Anglo-Zulu War

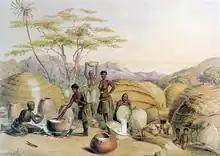
Zulu village, c. 1849

The boundary was beaconed in 1864, but when in 1865 Umtonga again fled from Zululand to Natal, Cetshwayo, seeing that he had lost his part of the bargain (for he feared that the still living Umtonga might be used to supplant him, as Mpande had been used to supplant Dingane), removed the beacon and claimed the land ceded by the Swazis to Lydenburg. The Zulus asserted that the Swazis were their vassals and therefore had no right to part with this territory. For a year, a Boer commando unit, under Paul Kruger and an army under Cetshwayo were posted to defend the newly acquired Utrecht border. The Zulu forces took back their land north of the Pongola. Questions were also raised as to the validity of the documents signed by the Zulus concerning the Utrecht strip; in 1869 the services of the lieutenant-governor of Natal, then Robert William Keate, were accepted by both parties as arbitrator, but the attempt then made to settle disagreements proved unsuccessful.